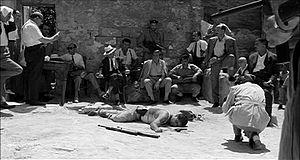
Salvatore Giuliano est un film italien réalisé par Francesco Rosi et sorti en 1962. C'est un film biographique sur le mafioso sicilien Salvatore Giuliano.